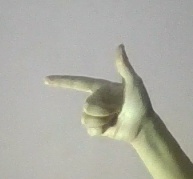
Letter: yaa